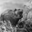
Label: beaver